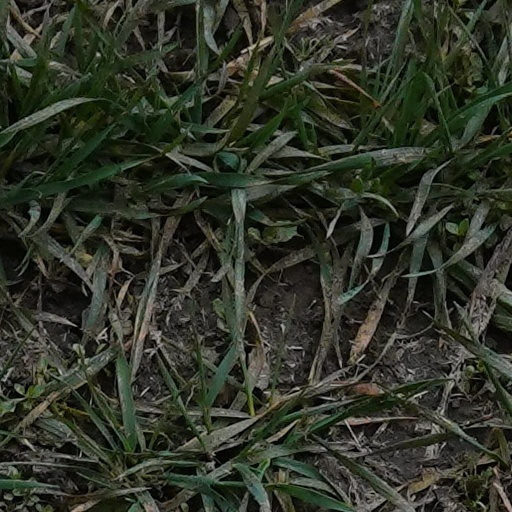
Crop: wheat